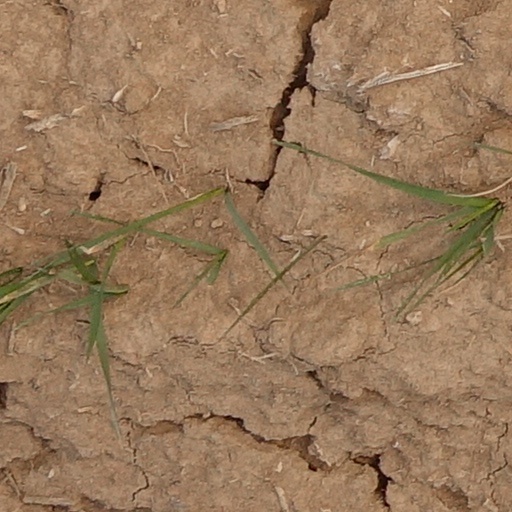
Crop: wheat